Galina Prozumenshchikova

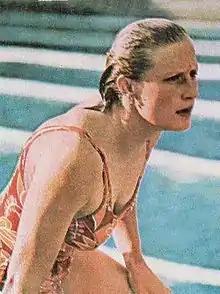
Prozumenshchikova c. 1972

In 2013, two years before her death, Prozumenshchikova was recognized as one of the "100 Greatest Swimmers in History" in a book by swim journalist John Lohn. She ranked at number 60 in the book, which highlighted her Olympic and European medals and prowess in setting new world records.